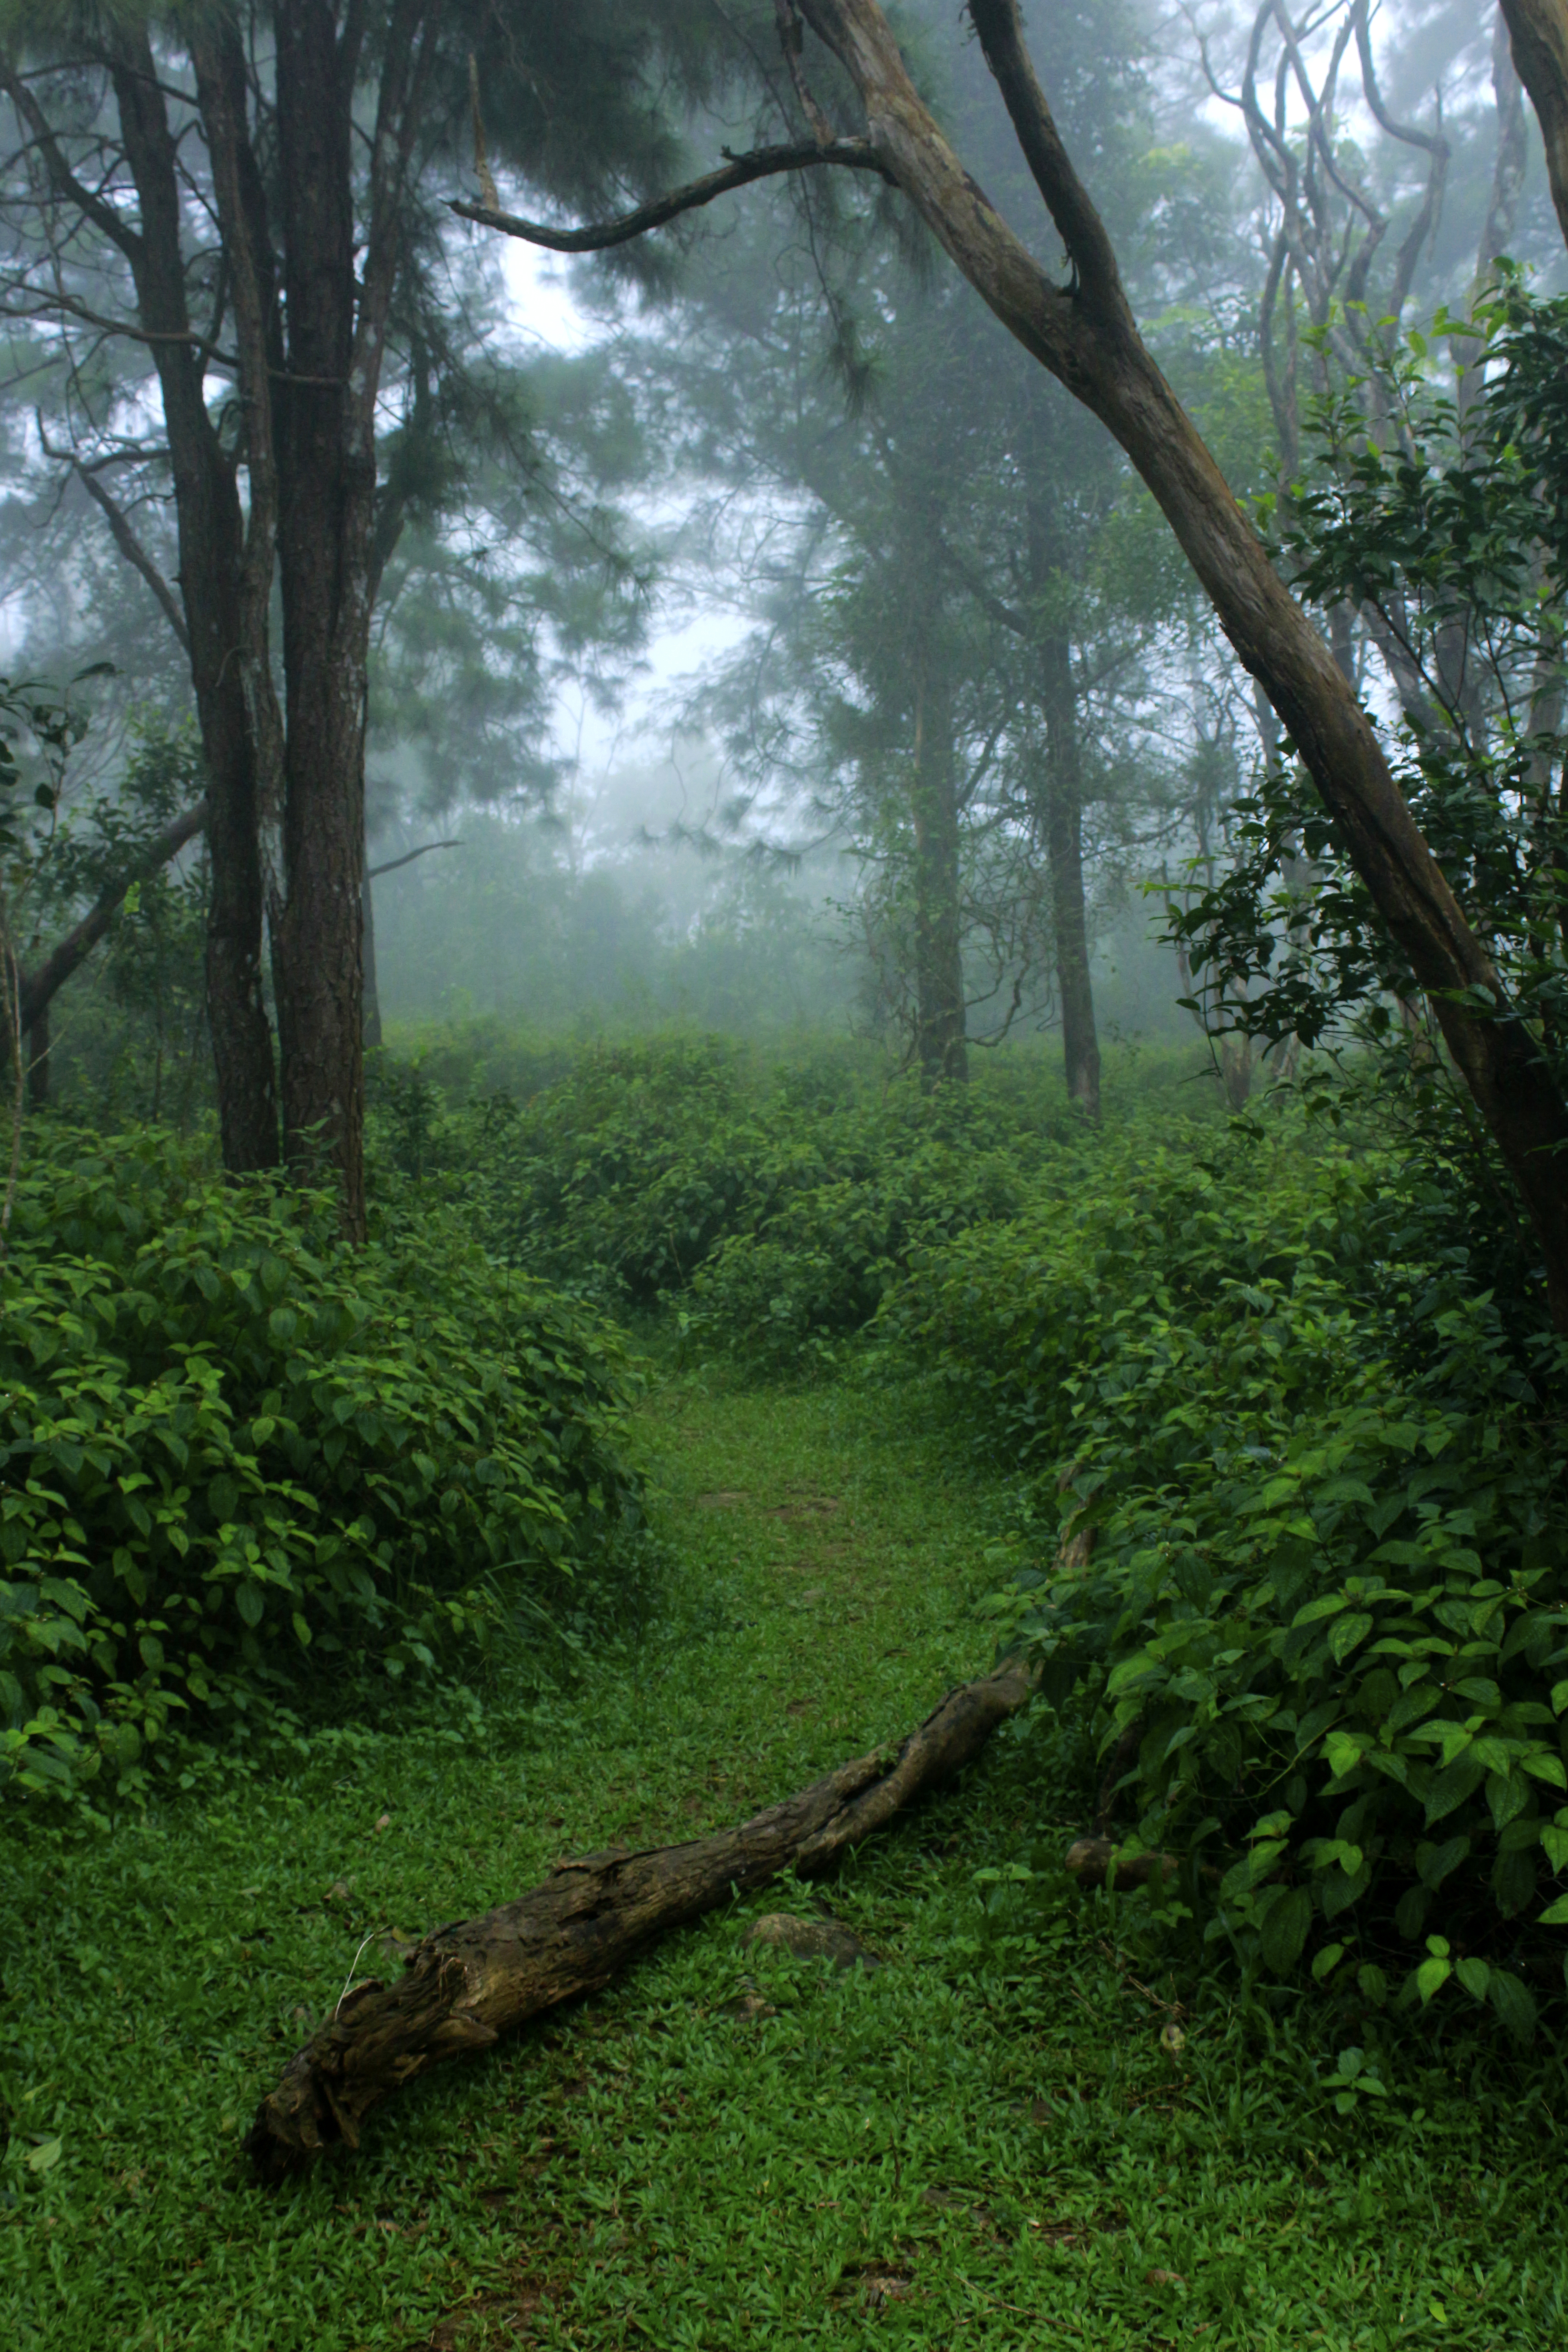
trees, green, mist, nature, environment, leaf, grass, spring, forest, natural, landscape, plant, season, foggy, tranquil, perfect, bright, adventure, hill, majestic, morning, amazing, outdoor, scenery, scene, fog, vegetation, ecosystem, nature reserve, woodland, tree, rainforest, old growth forest, jungle, path, hill station, biome, sunlight, temperate coniferous forest, tropical and subtropical coniferous forests, plantation, valdivian temperate rain forest, spruce fir forest, temperate broadleaf and mixed forest, grove, branch